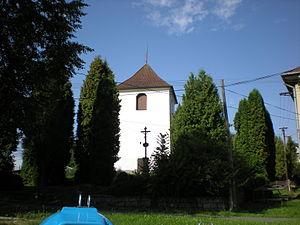
Snět est une commune du district de Benešov, dans la région de Bohême-Centrale, en République tchèque. Sa population s'élevait à 112 habitants en 2020.